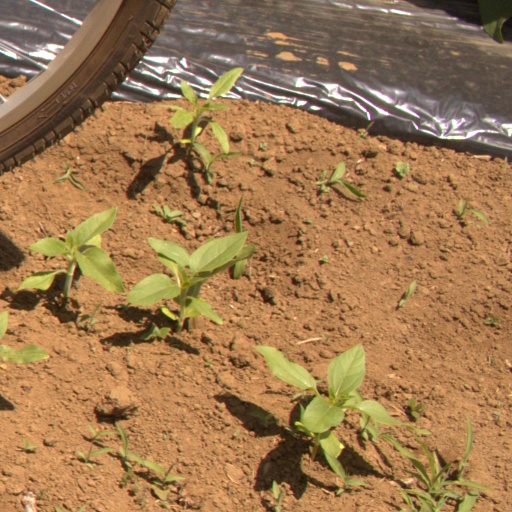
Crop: Jerusalem artichoke